Medal "For the Victory over Japan"

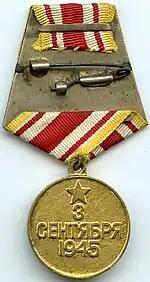
Reverse of the Medal "For the Victory over Japan"

The Medal "For the Victory over Japan" was a campaign medal of the Soviet Union established on September 30, 1945 by decree of the Presidium of the Supreme Soviet of the Soviet Union to commemorate the Soviet victory over the Empire of Japan in the Soviet–Japanese War at the end of World War II. The medal's statute was later amended on July 18, 1980 by decree of the Presidium of the Supreme Soviet of the USSR № 2523-X.